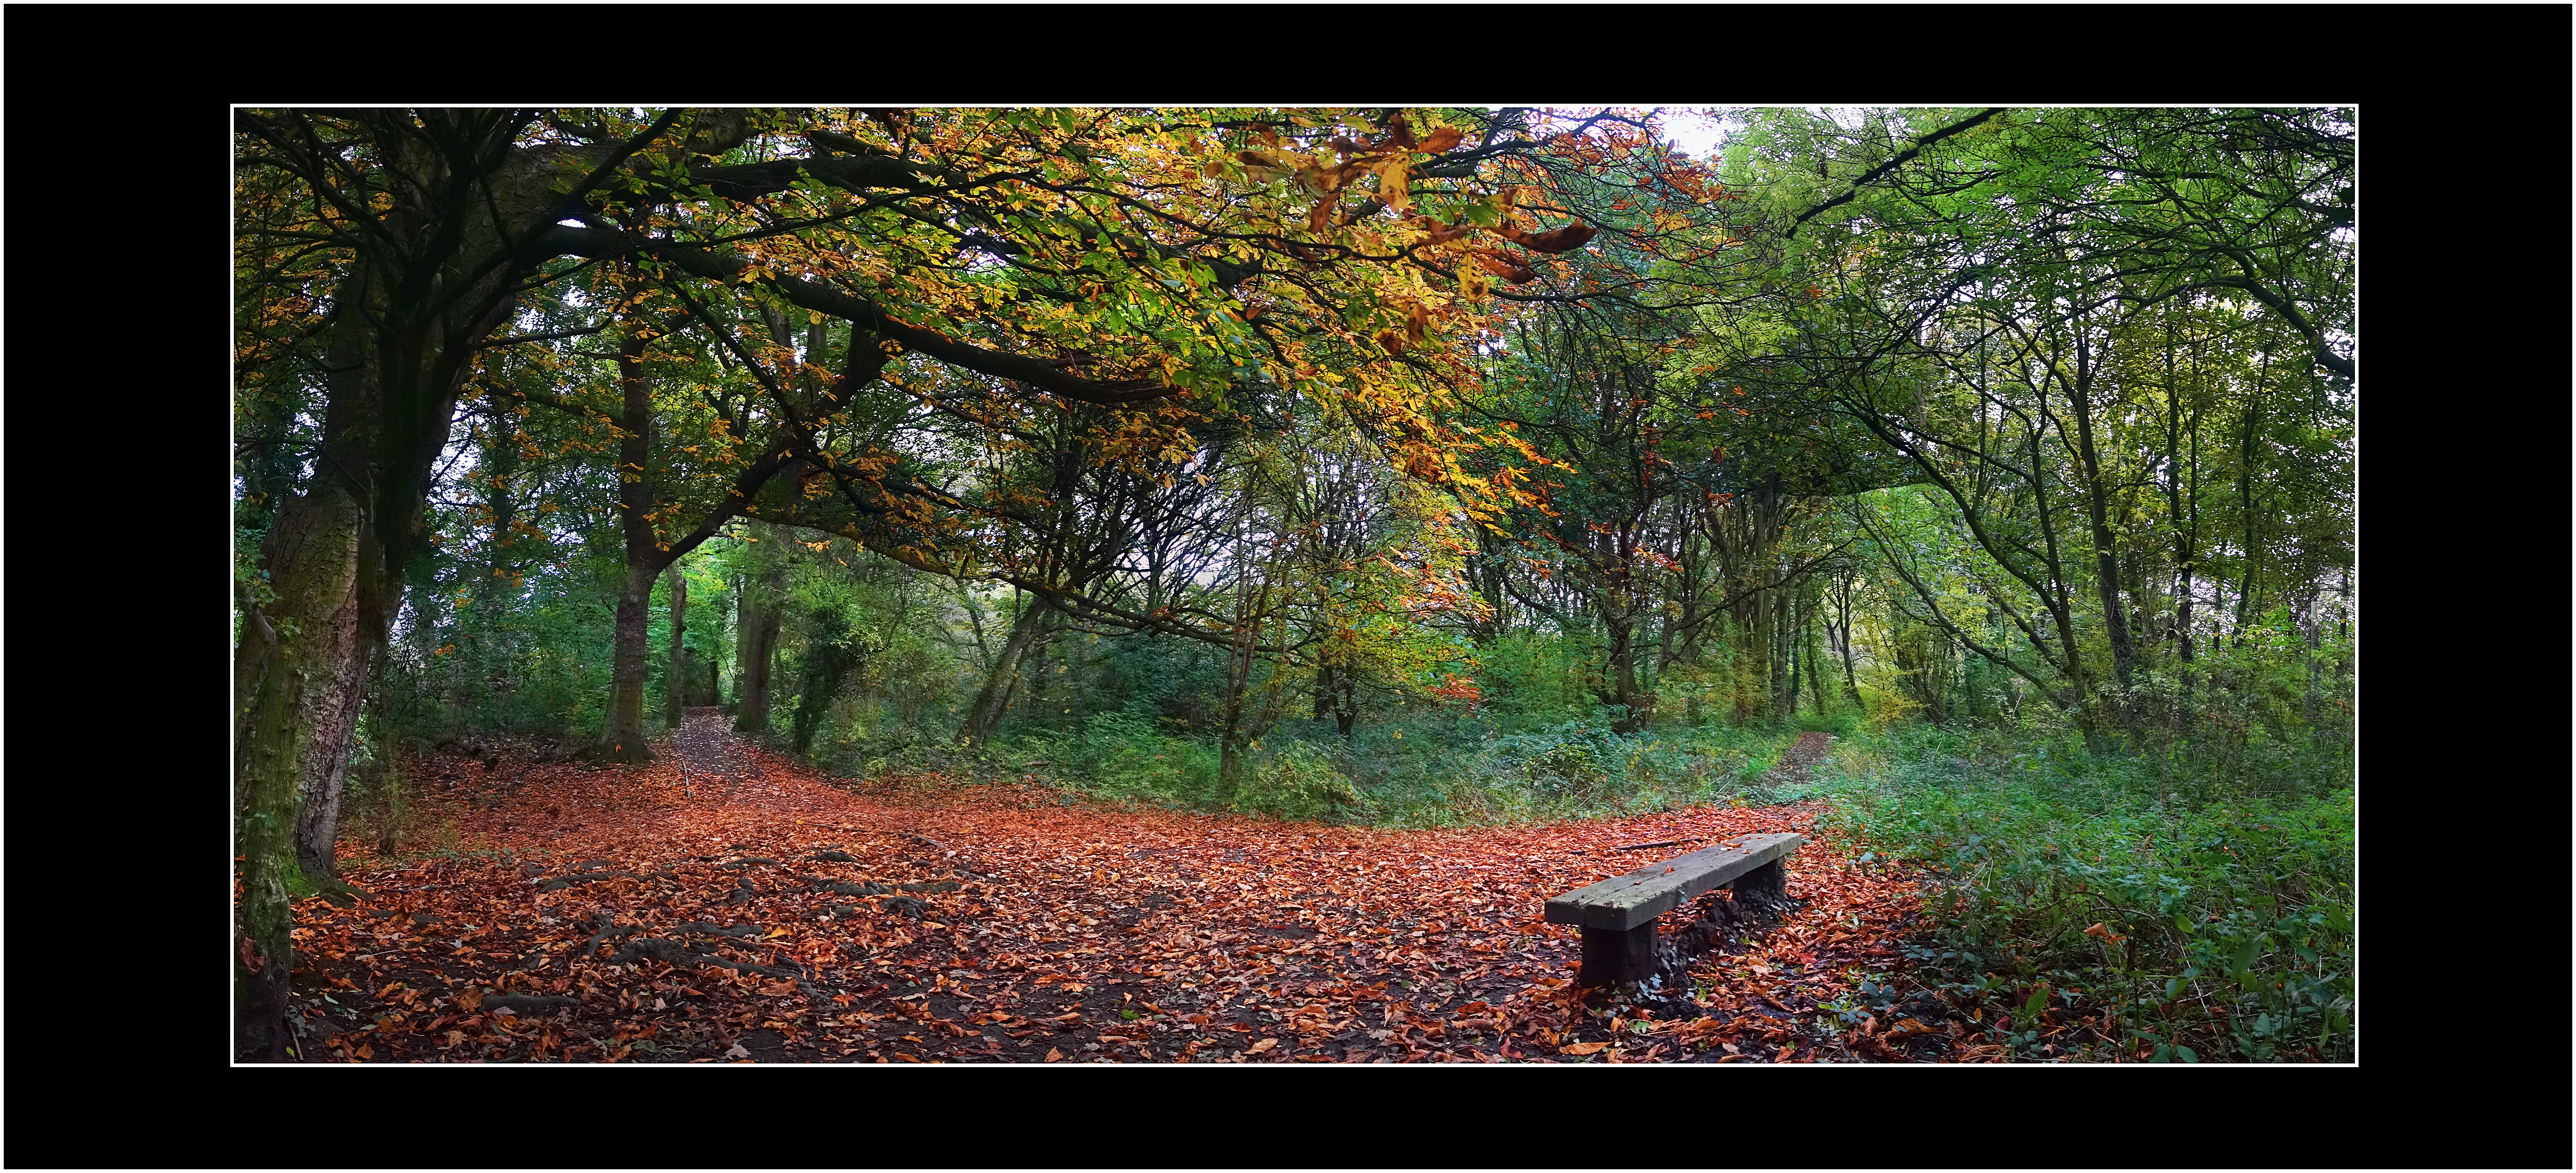
tree, nature, forest, plant, sunlight, leaf, autumn, soil, flora, season, deciduous, woodland, habitat, ecosystem, screenshot, biome, natural environment